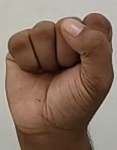
ASL sign: S